Cardiff Bus

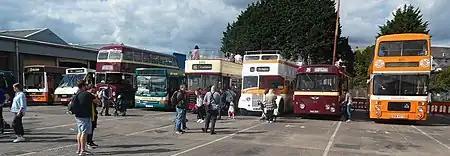
A line of preserved buses at Cardiff Bus' Open Day in September 2022

While horse buses (and later horse trams) had run in the city since 1845, Cardiff Bus can trace its history back to May 1902, when Cardiff Council took over and electrified a tram line between Roath and the city centre. It had been previously run by the Cardiff Tramway Company. The resultant Cardiff Corporation Tramways spent the next three decades extending its electric tram network, and at its peak in 1927 ran 141 electric trams over 18 miles of line. On Christmas Eve 1920, the corporation introduced its first bus, although the first motor bus route was operated by the Tramway Company from 1907.